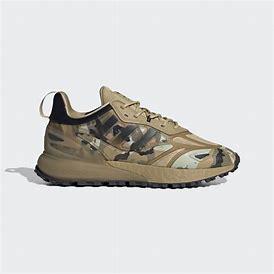
Brand: Adidas
Model: ZX 2K Boost 2